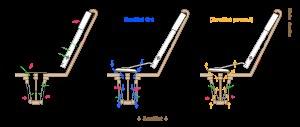
L'accordéon diatonique est un instrument de musique à clavier, utilisant des anches libres, excitées par un vent variable fourni par le soufflet actionné par le musicien. Il désigne les différentes variantes d’accordéon bi-sonore organisées selon une ou plusieurs gammes diatoniques, même s'il existe des accordéons diatoniques qui ne sont pas bi-sonores comme l'accordéon diatonique russe.